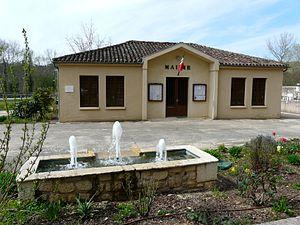
La mairie de Lamonzie-Montastruc, Dordogne, France.
Lamonzie-Montastruc est une commune française située dans le département de la Dordogne, en région Nouvelle-Aquitaine.